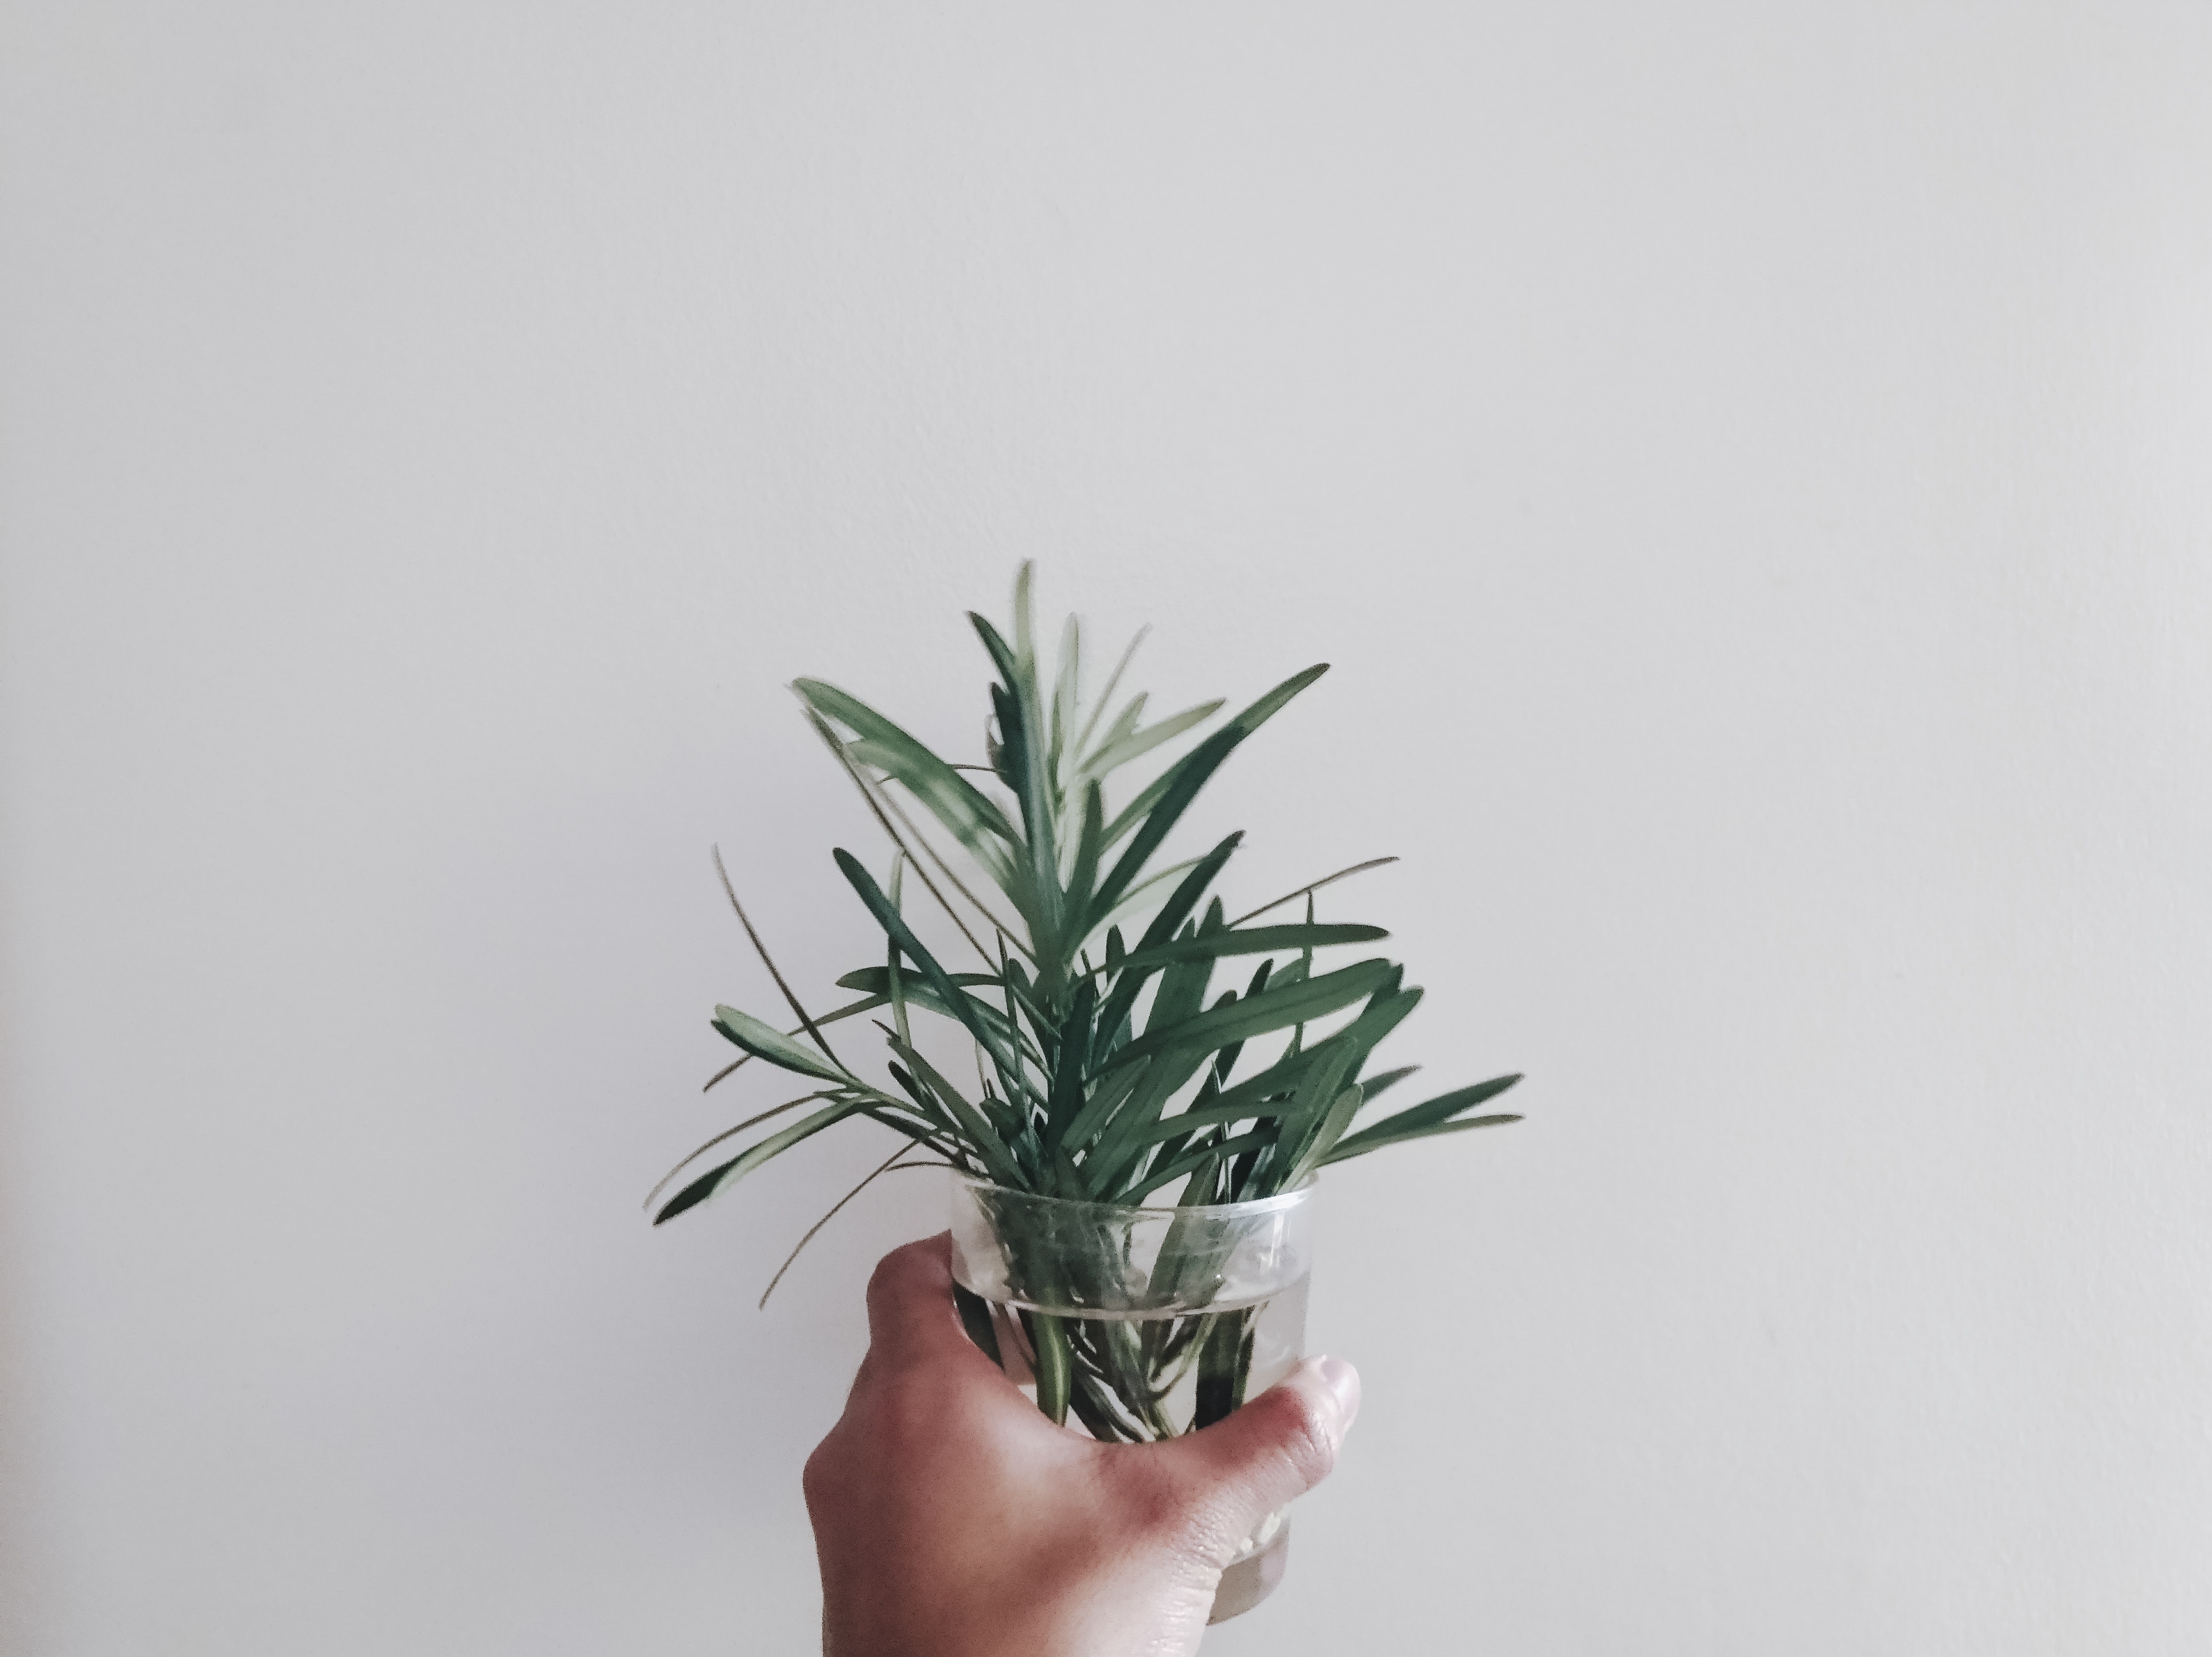
plant, flower, houseplant, flowerpot, leaf, rosemary, terrestrial plant, grass, flowering plant, plant stem, herb, perennial plant